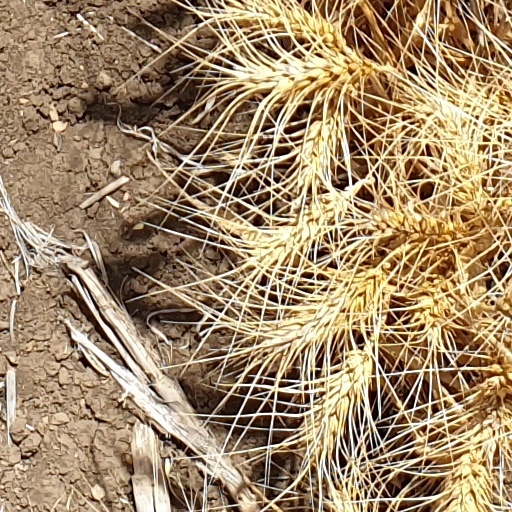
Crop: wheat